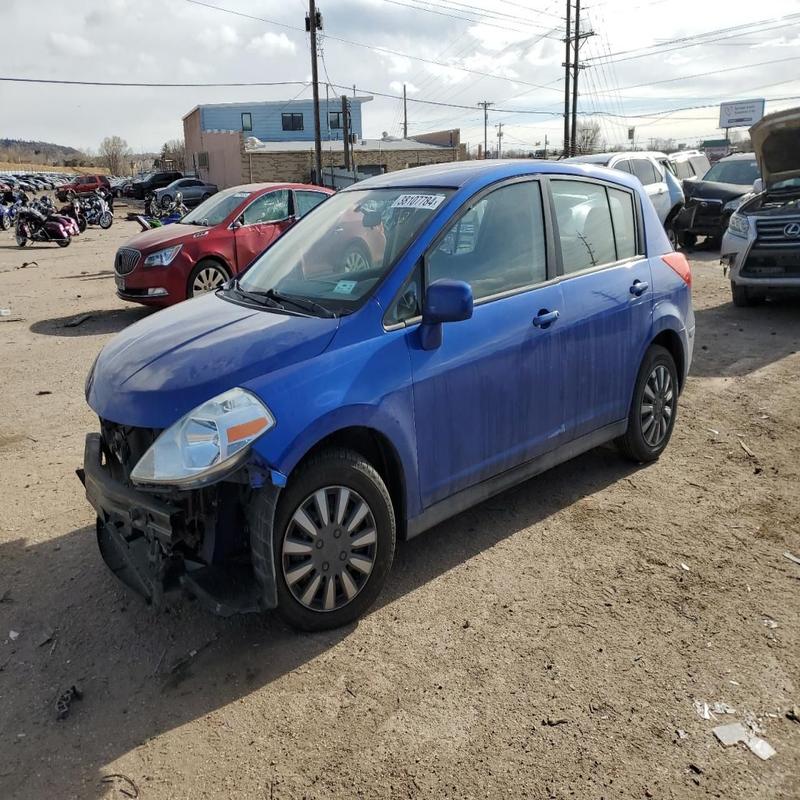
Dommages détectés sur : pare-choc avant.
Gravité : majeur